Giles Gilbert Scott

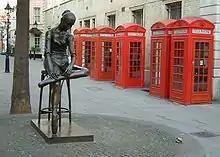
K2 red telephone boxes preserved as a tourist attraction near Covent Garden, London

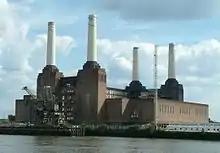
Battersea Power Station

Scott continued working on churches during the inter-war years. Shortly after his work on the nave at Downside Abbey he was commissioned to design the small Roman Catholic Church of Our Lady & St Alphege, Bath, the first part of which was completed in 1929. His design was inspired by the church of Santa Maria in Cosmedin, Rome. Scott's distillation of the main elements of that large and ancient church into the much smaller Bath parish church has been described as "a delight" which "cannot fail to astonish". Some 25 years later he wrote "The church was my first essay into the Romanesque style of architecture. It has always been one of my favourite works". On the capital of one of the pillars beneath the west gallery W. D. Gough carved a representation of the architect, and a shield inscribed "" (By Giles the architect) – possibly the only depiction of Scott in stone.